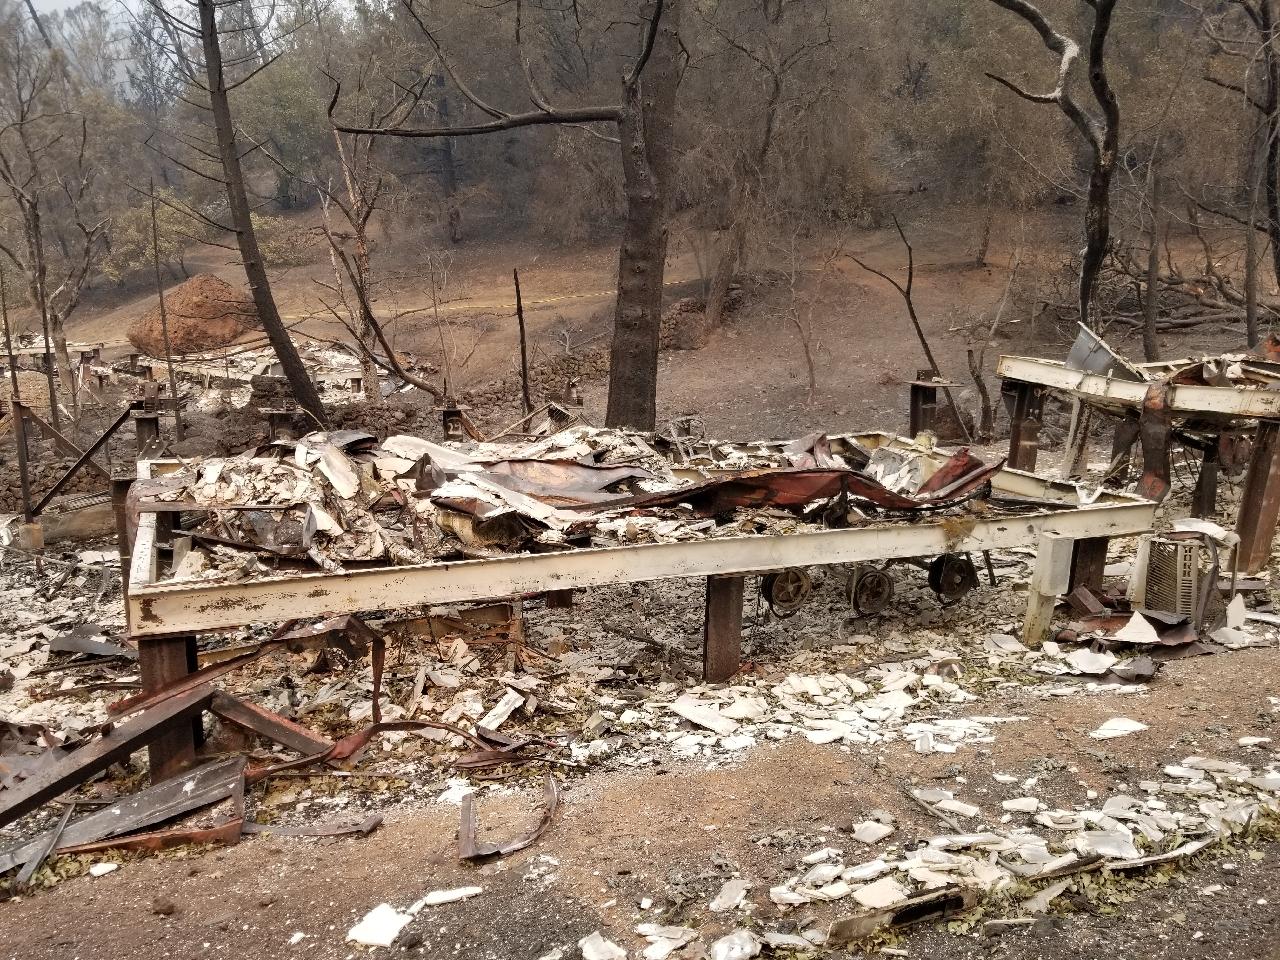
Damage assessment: destroyed